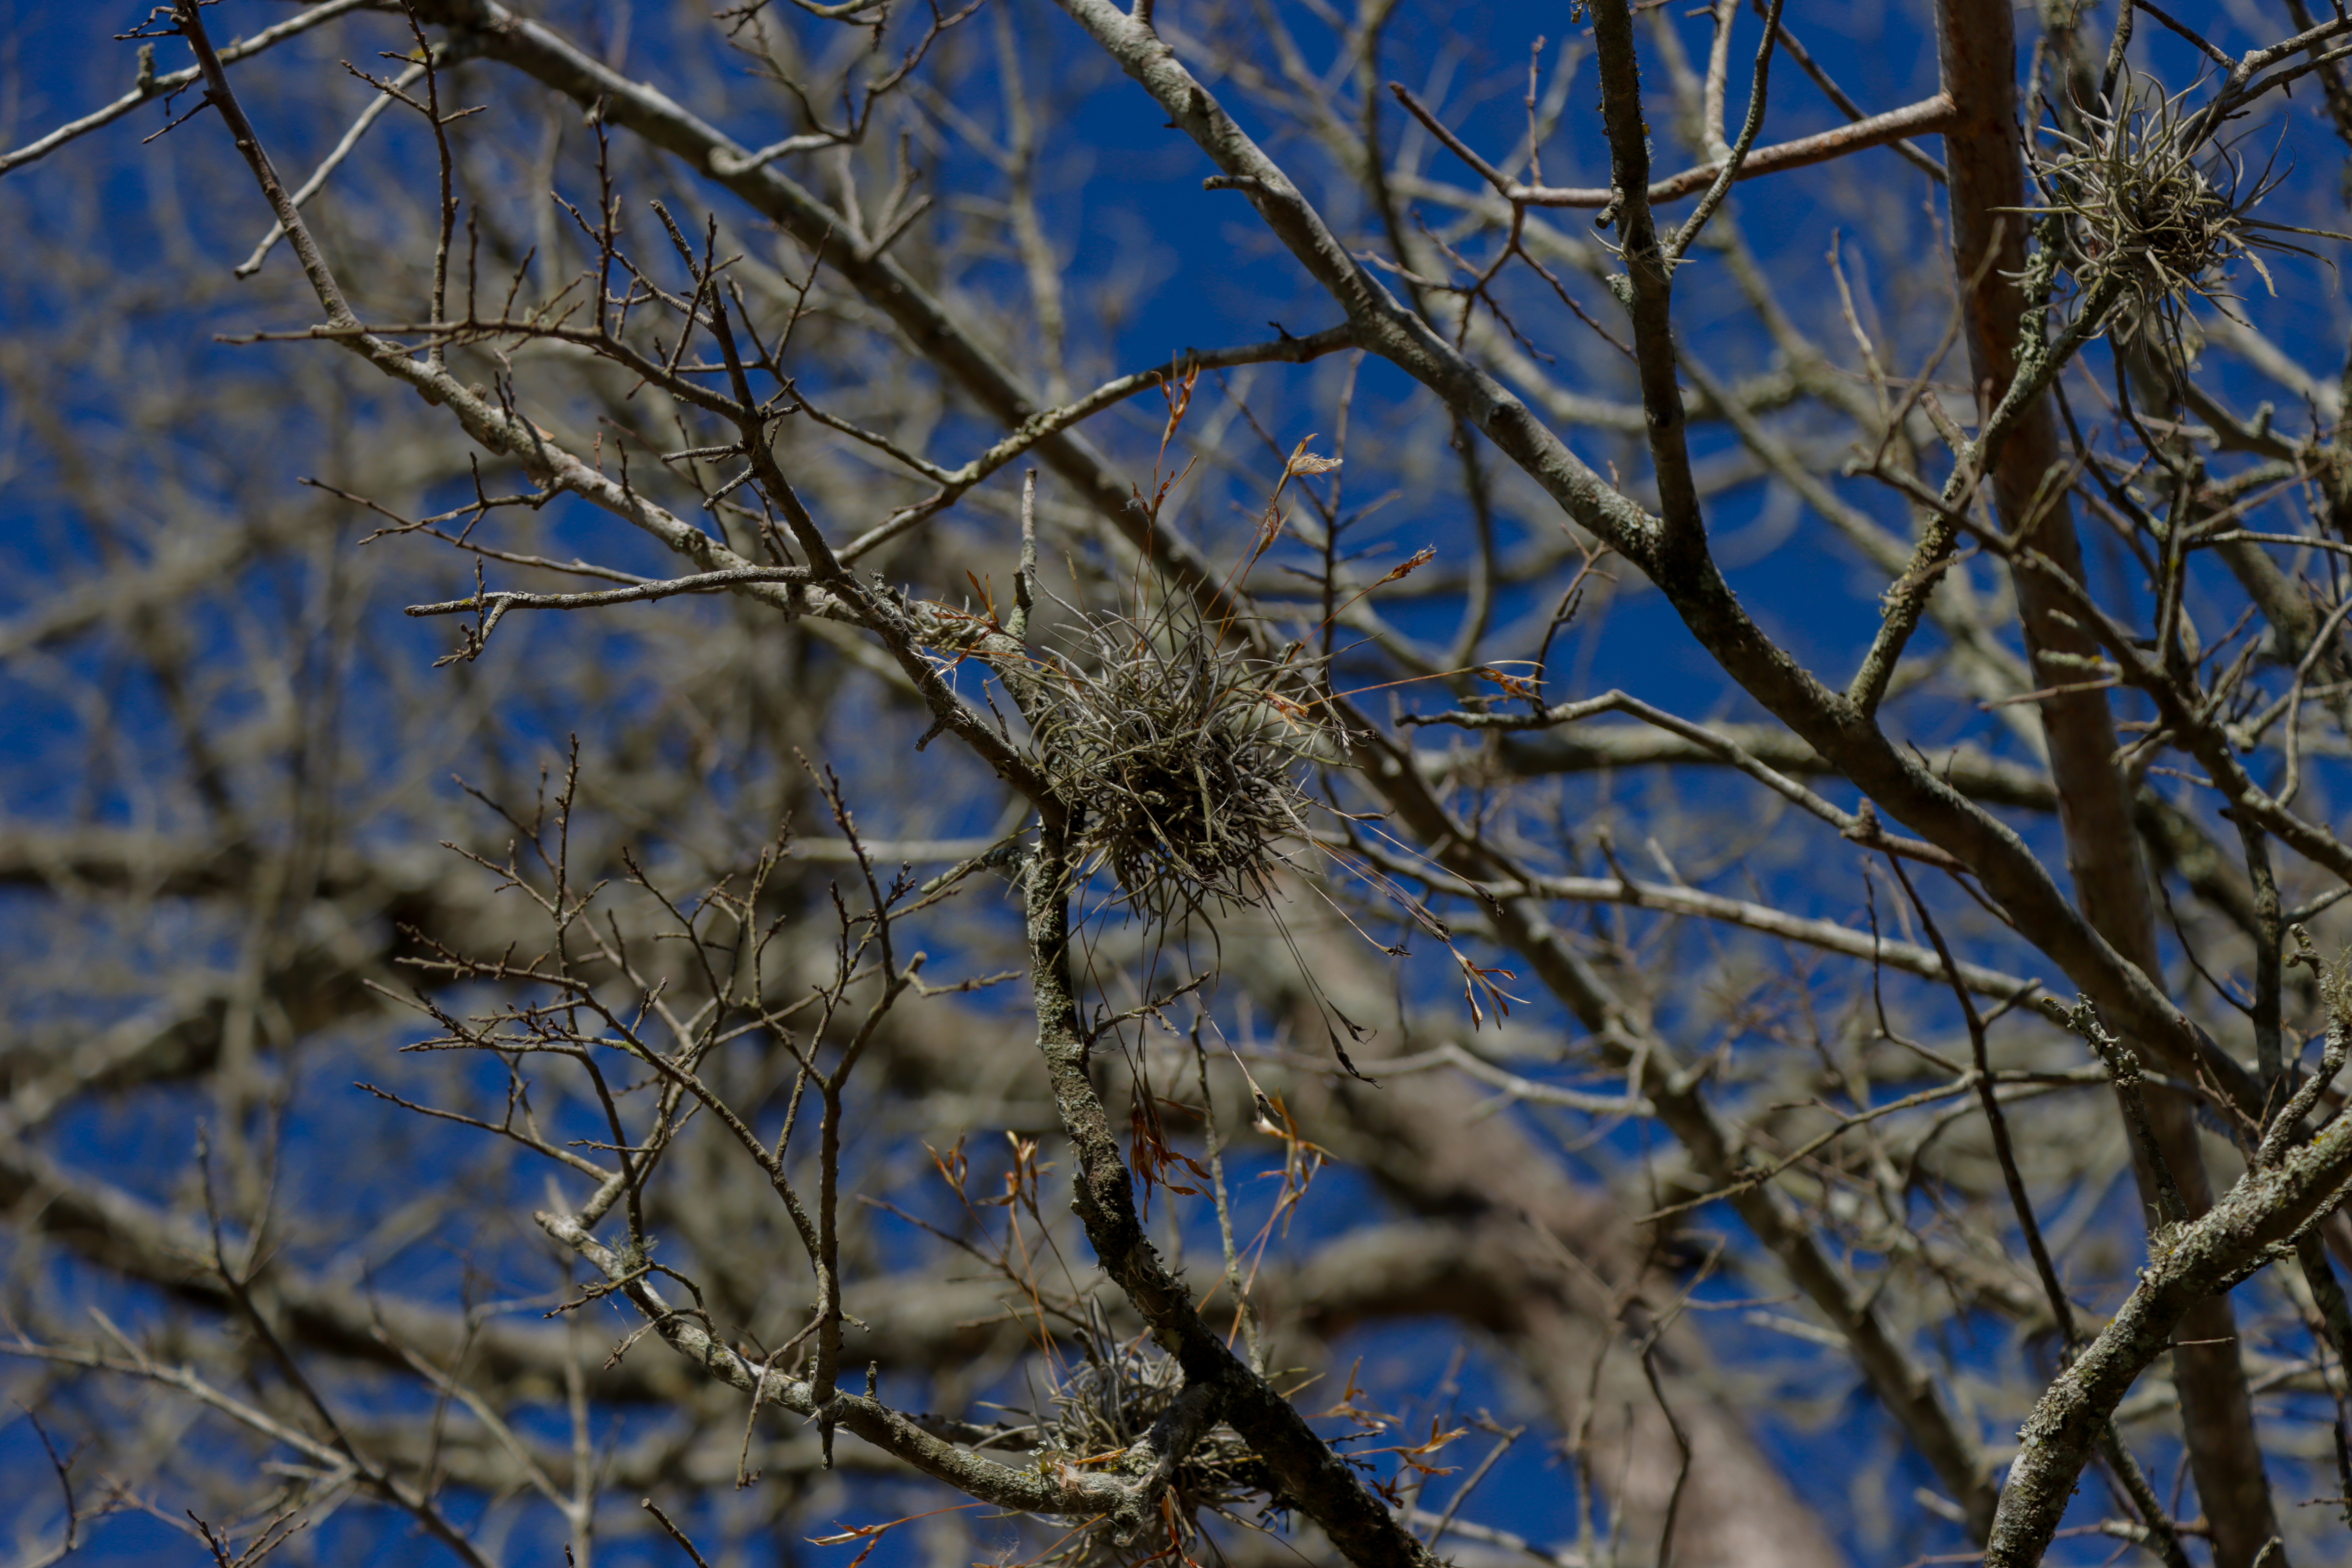
tree, park, sky, outdoors, plants, houston, plant, twig, wood, grass, electric blue, wildlife, pattern, trunk, winter, bird, plant stem, natural landscape, flowering plant, birch family